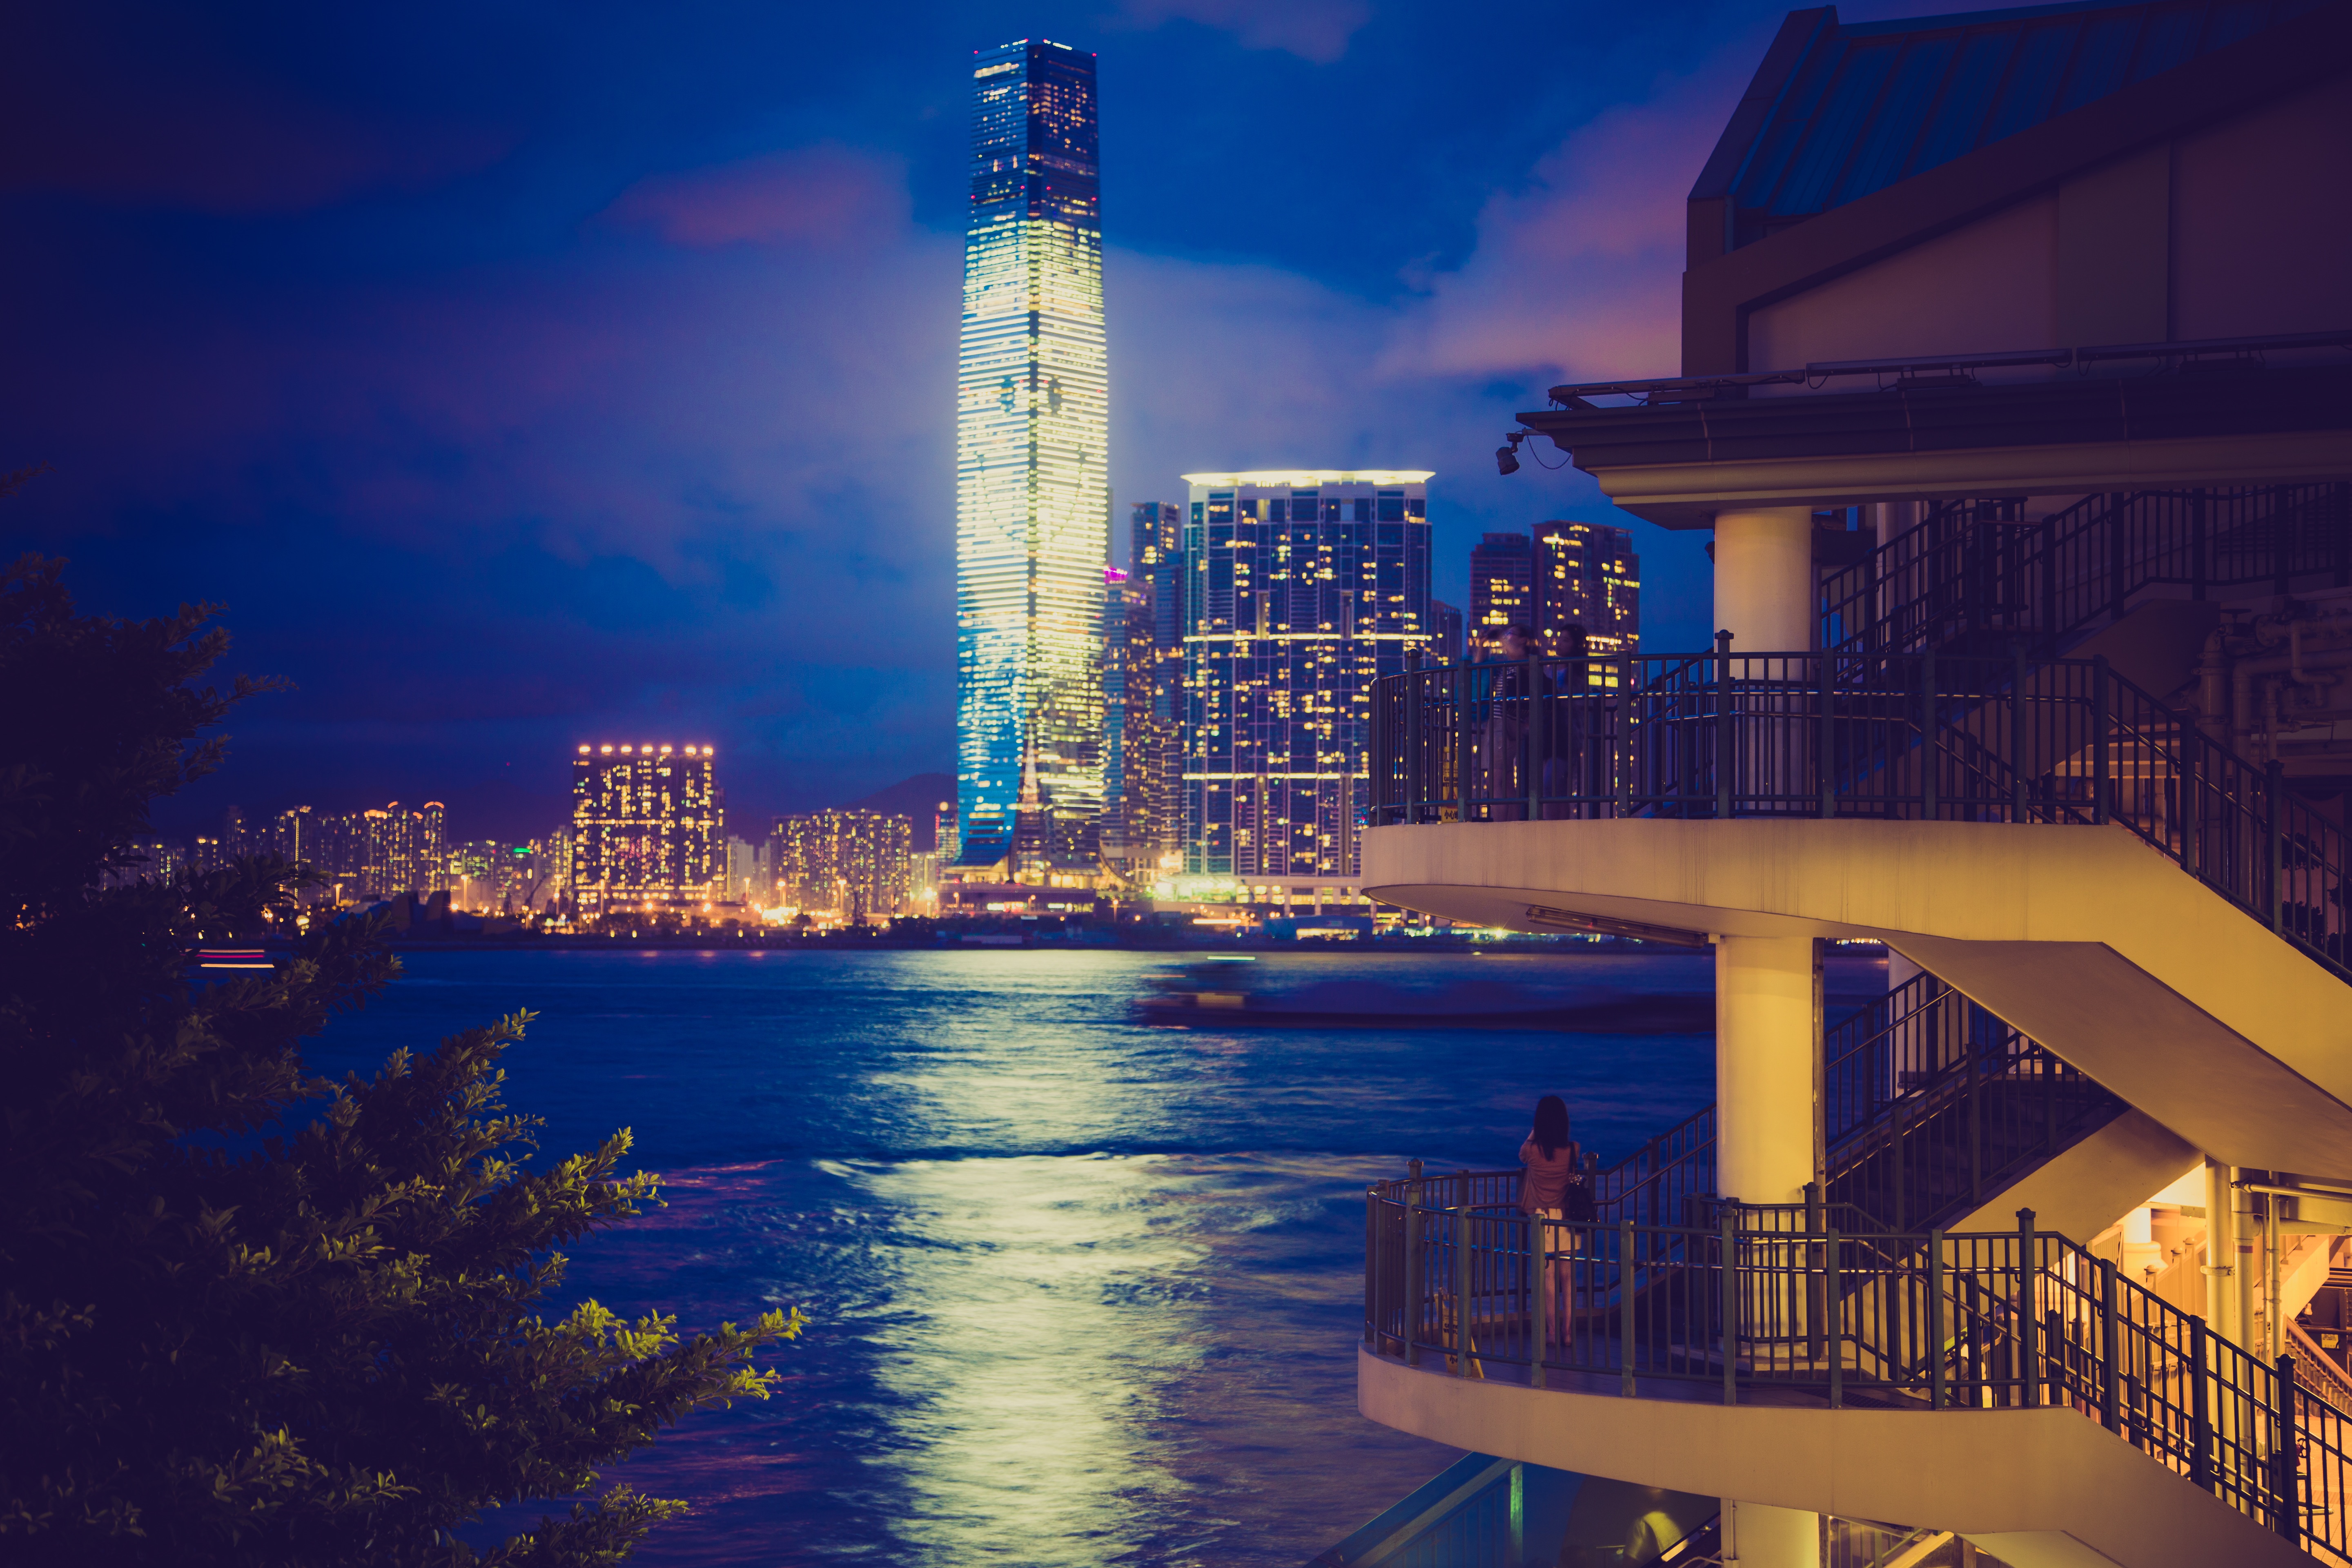
horizon, bridge, skyline, night, city, skyscraper, cityscape, downtown, dusk, evening, reflection, tower, landmark, metropolis, human settlement